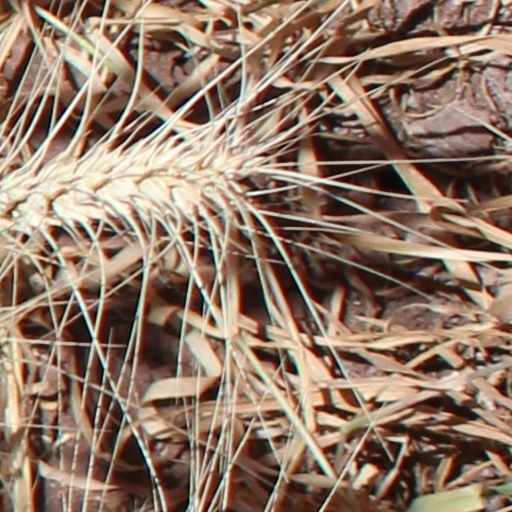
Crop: wheat